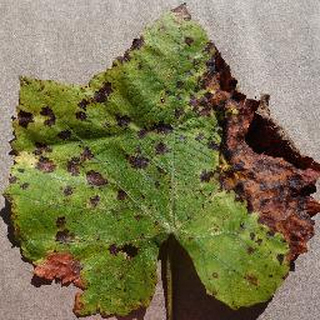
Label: grape_leaf_blight